Istanbul Convention

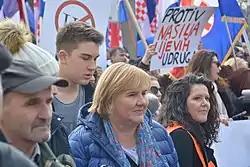
Željka Markić and others urging Croatia not to ratify the convention (2018)

The Armenian government approved the signing of the Convention in the session of 28 December 2017. In 2019, during the public discussions about the approval of the convention, there were opinions both for and against. A number of politicians and statesmen have stated that it contradicts the Constitution of Armenia and could result in the idea of having a third gender. On 1 August 2019, the Deputy Minister Kristinne Grigoryan of the Armenian Ministry of Justice released a clarifying statement on the convention, remarking that its purpose is the prevention of violence and not the redefinition of the family. The ministry also announced that it had sought guidance from the Venice Commission, a Council of Europe body that advises on legal and constitutional issues, on the "constitutional implications" of the ratification of the convention. Assuming that the Venice Commission rules favorably, Armenia's ratification appears inevitable given the fact that an overwhelming majority of members of parliament support it.